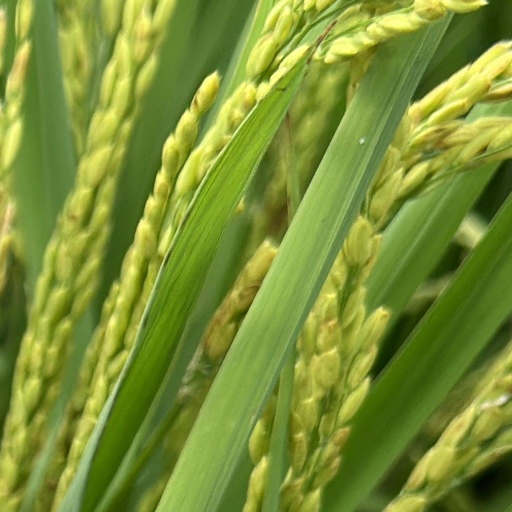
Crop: rice